Arnold von Siemens

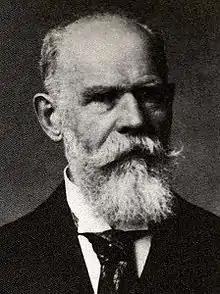
Arnold von Siemens.

Arnold von Siemens (13 November 1853 in Berlin – 29 April 1918 in Berlin) was a German telecommunications industrialist of the Siemens family, one of the successors on his family's company Siemens.